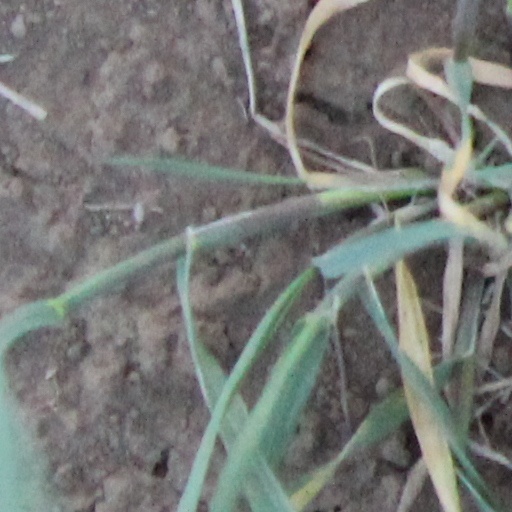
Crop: wheat